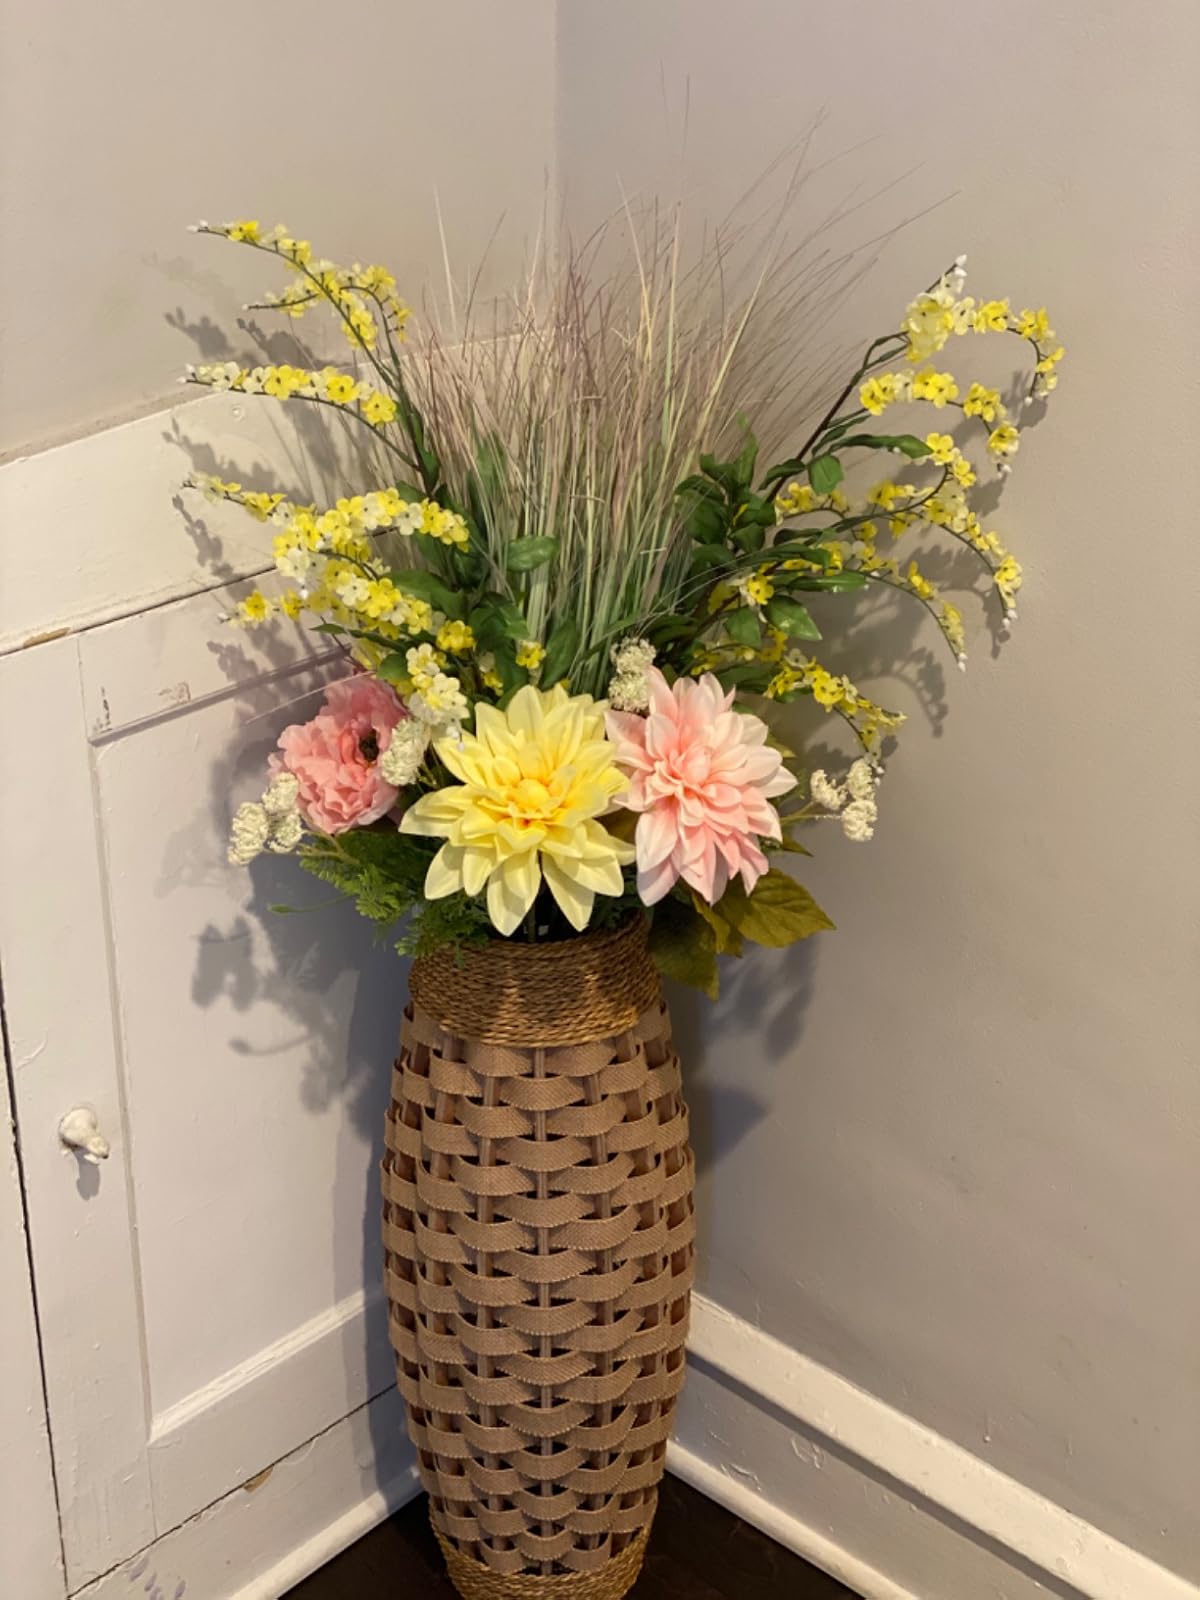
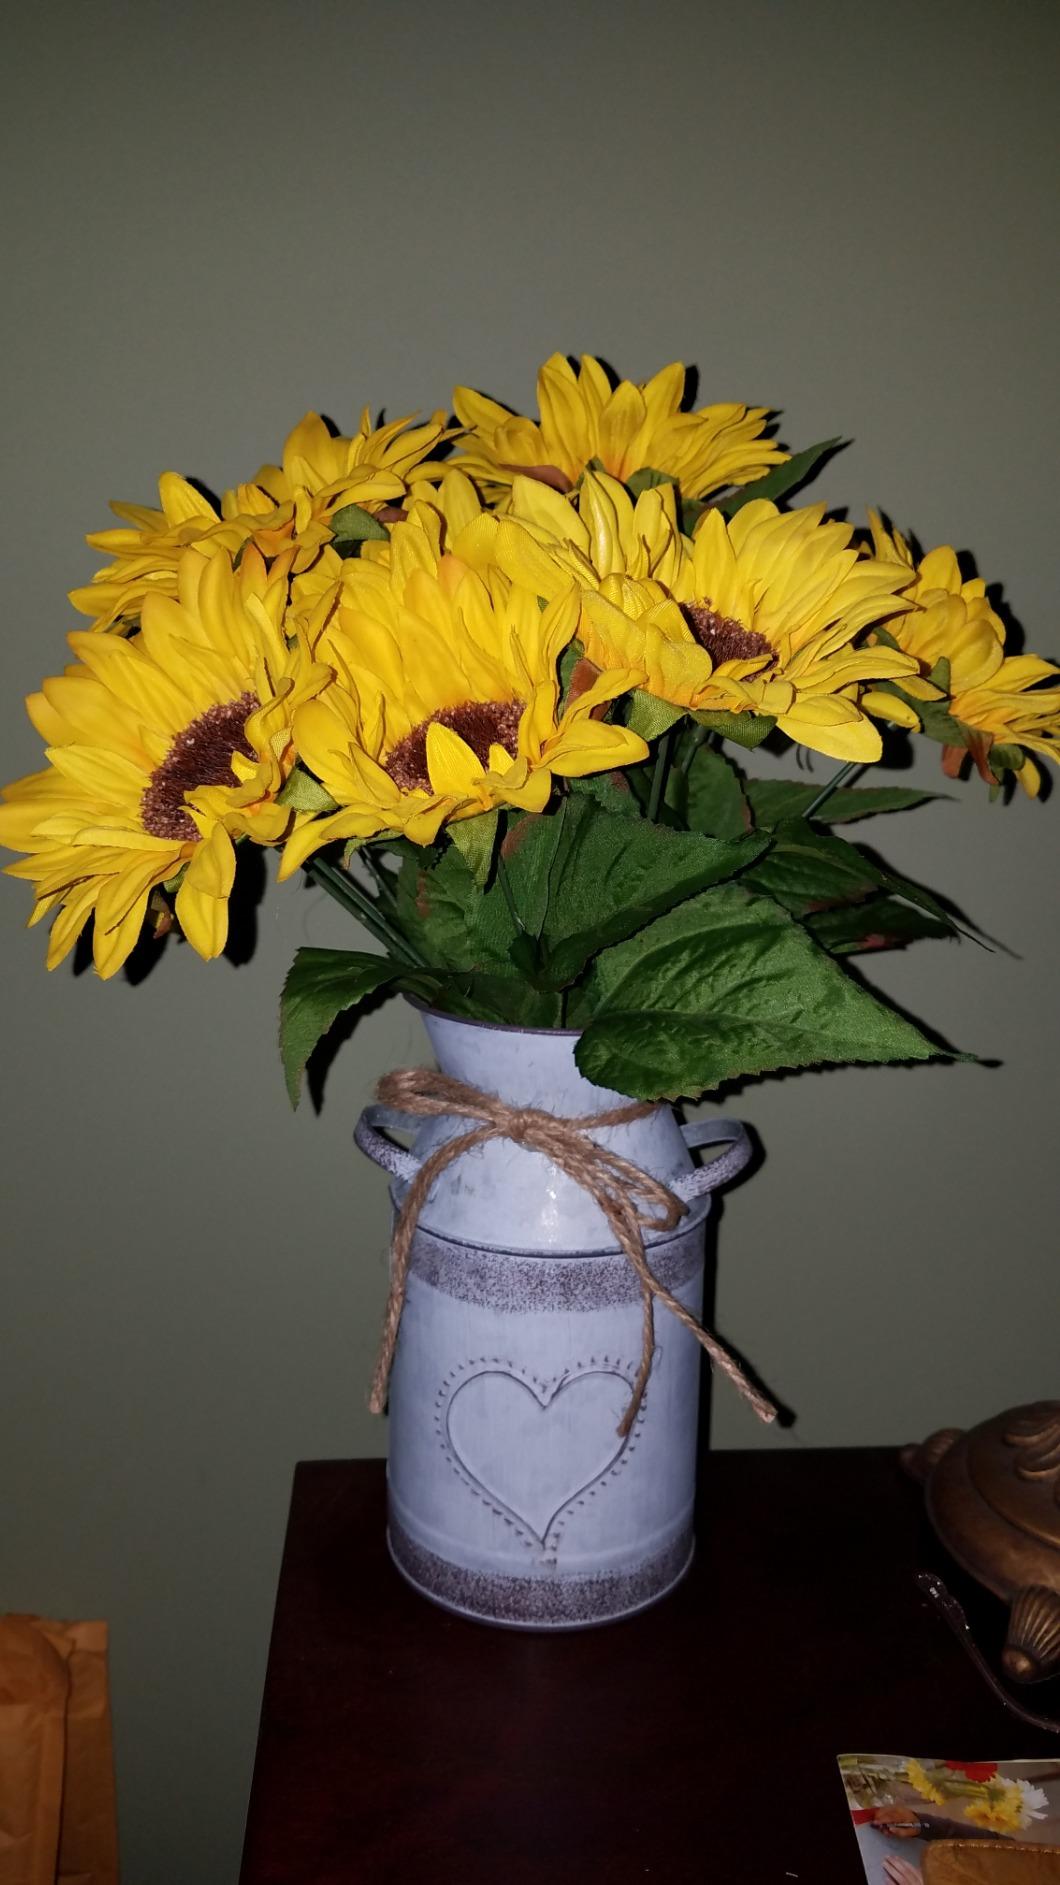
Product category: vase
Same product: no